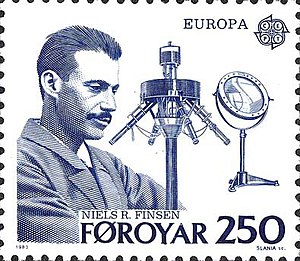
Niels Ryberg Finsen / Hædersbevisninger
Finsen på et færøsk frimærke.
Niels Ryberg Finsen var en færøsk-dansk læge født på Færøerne. Han var dermed både den første færøske og den første danske nobelpristager.